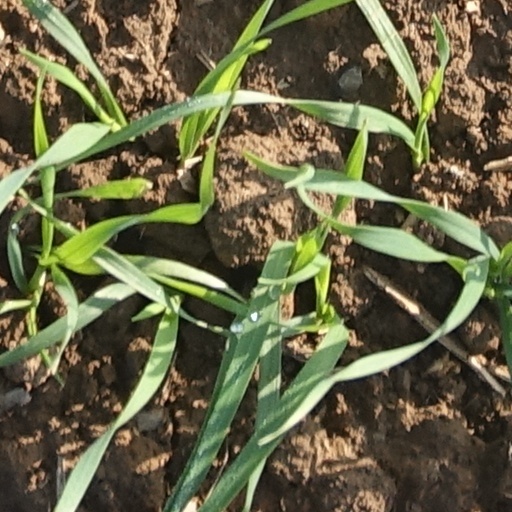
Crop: wheat